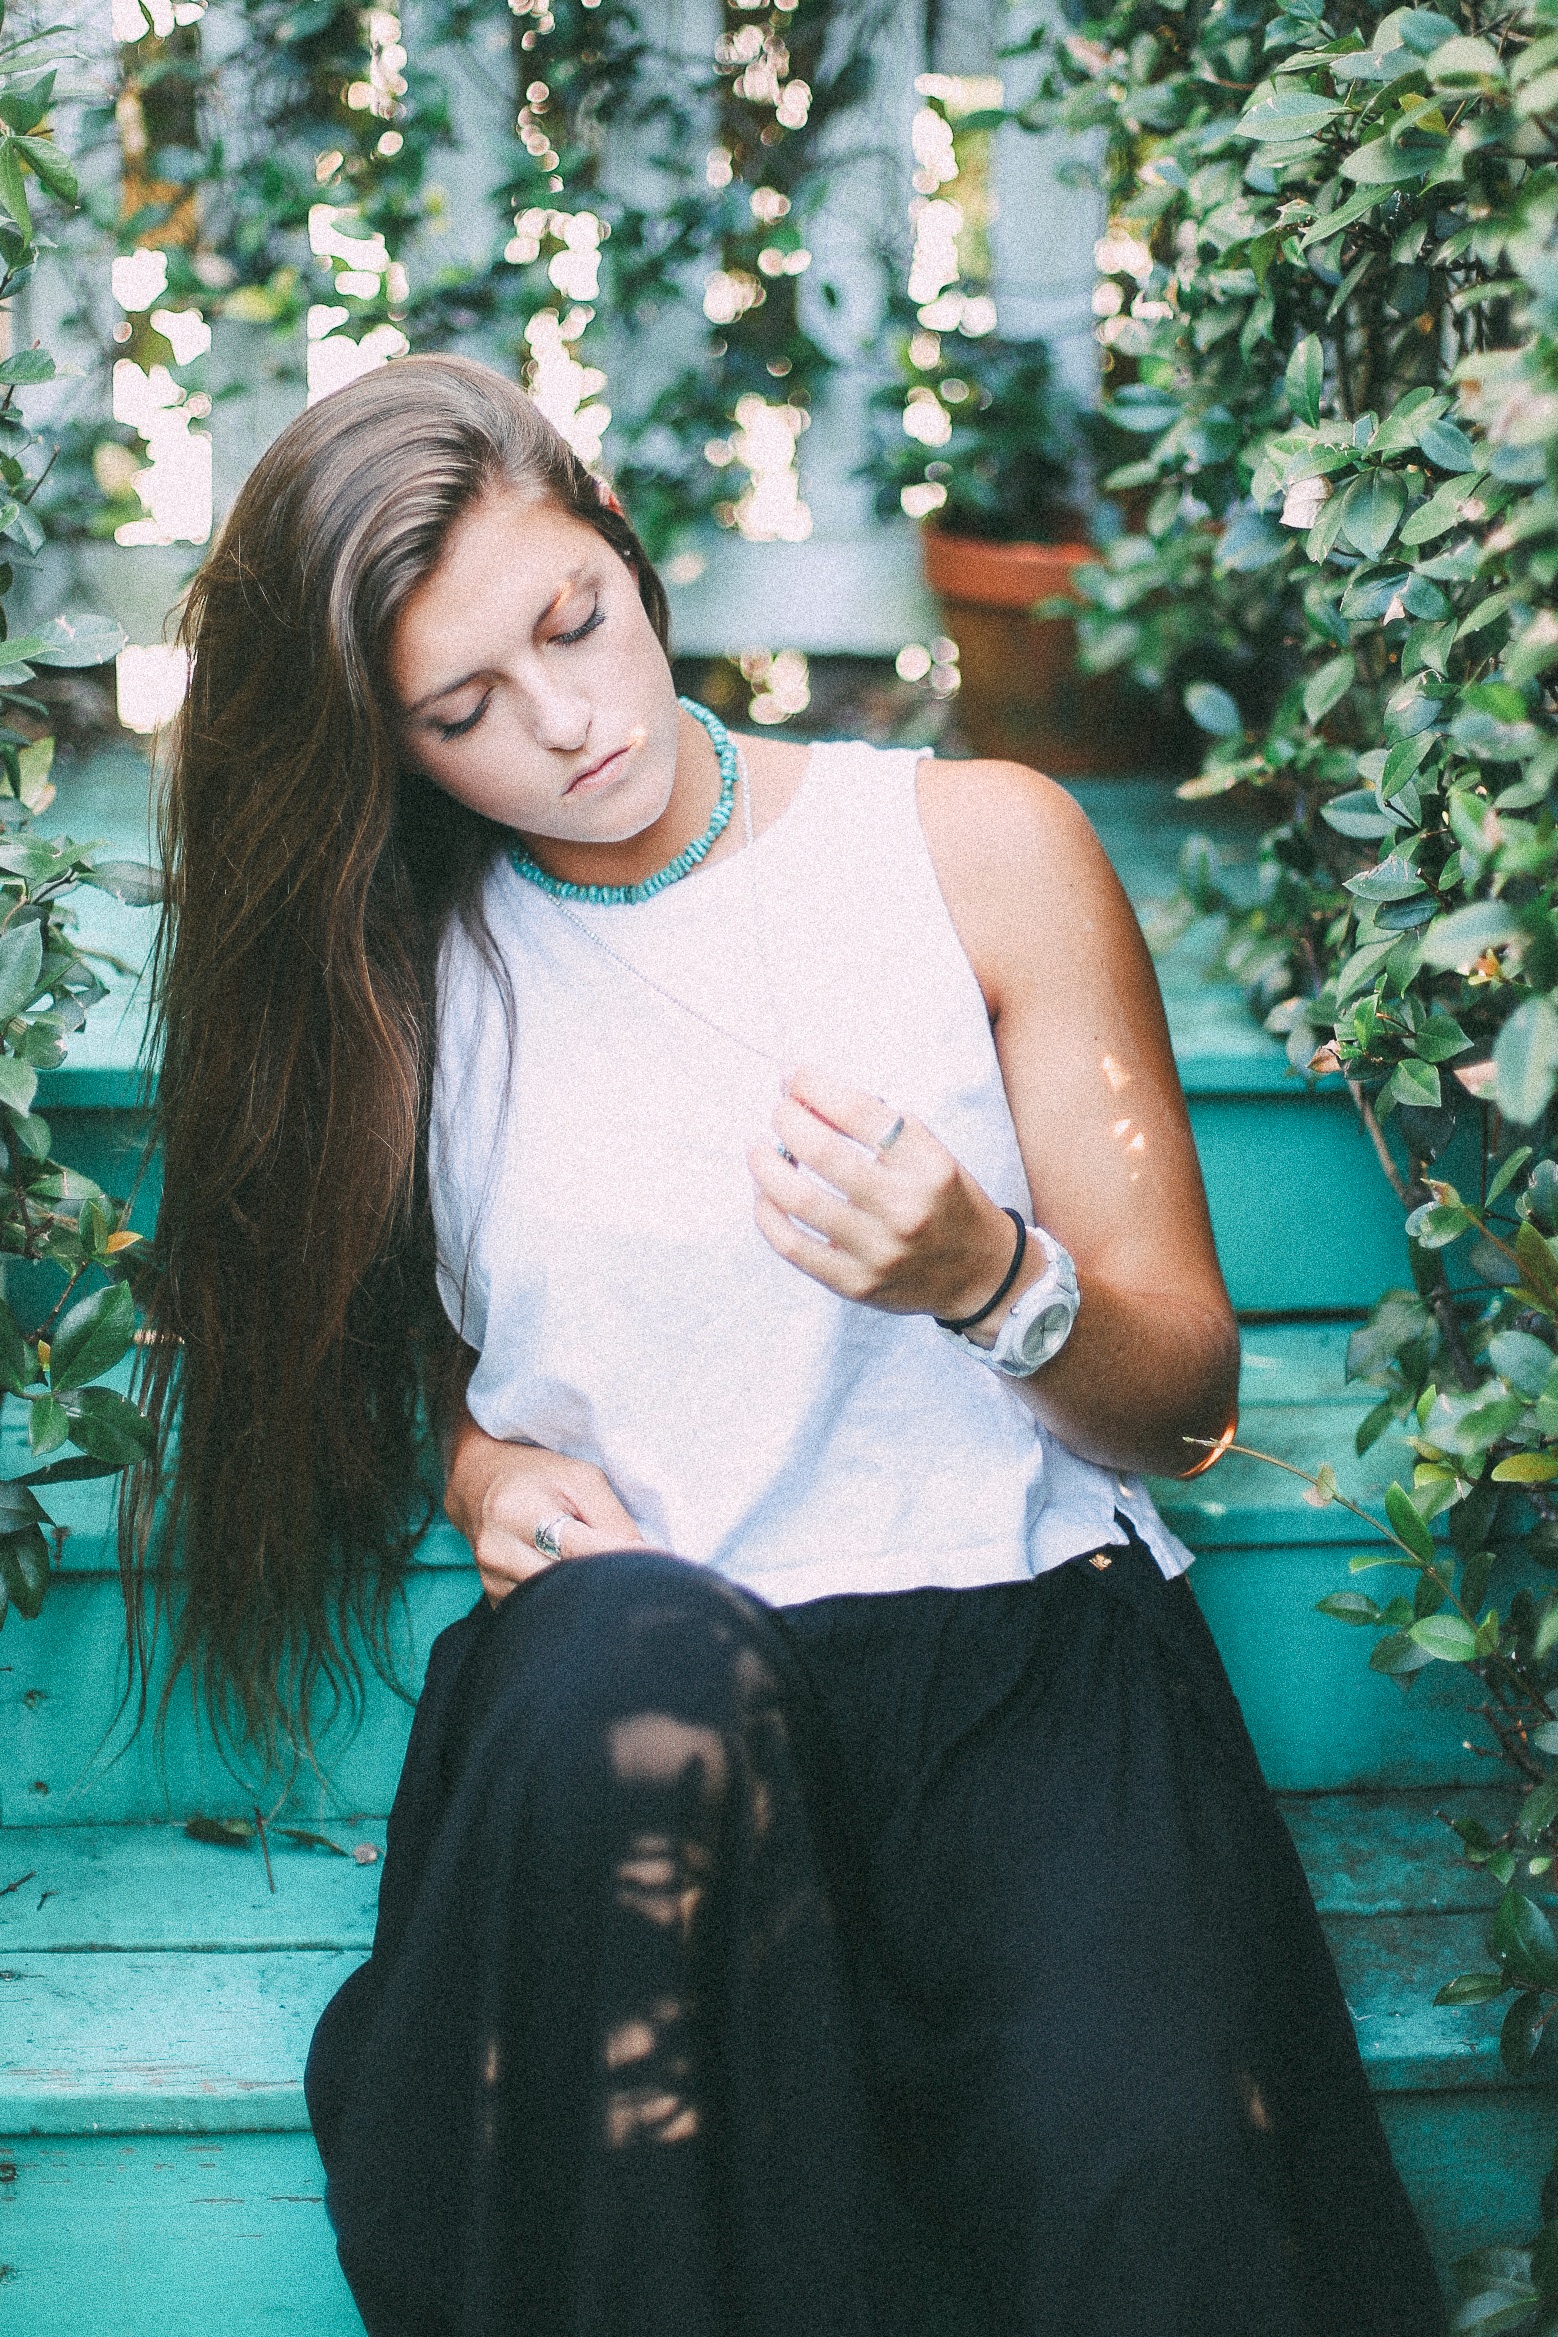
girl, woman, photography, portrait, model, fashion, lady, dress, photograph, beauty, photo shoot, portrait photography